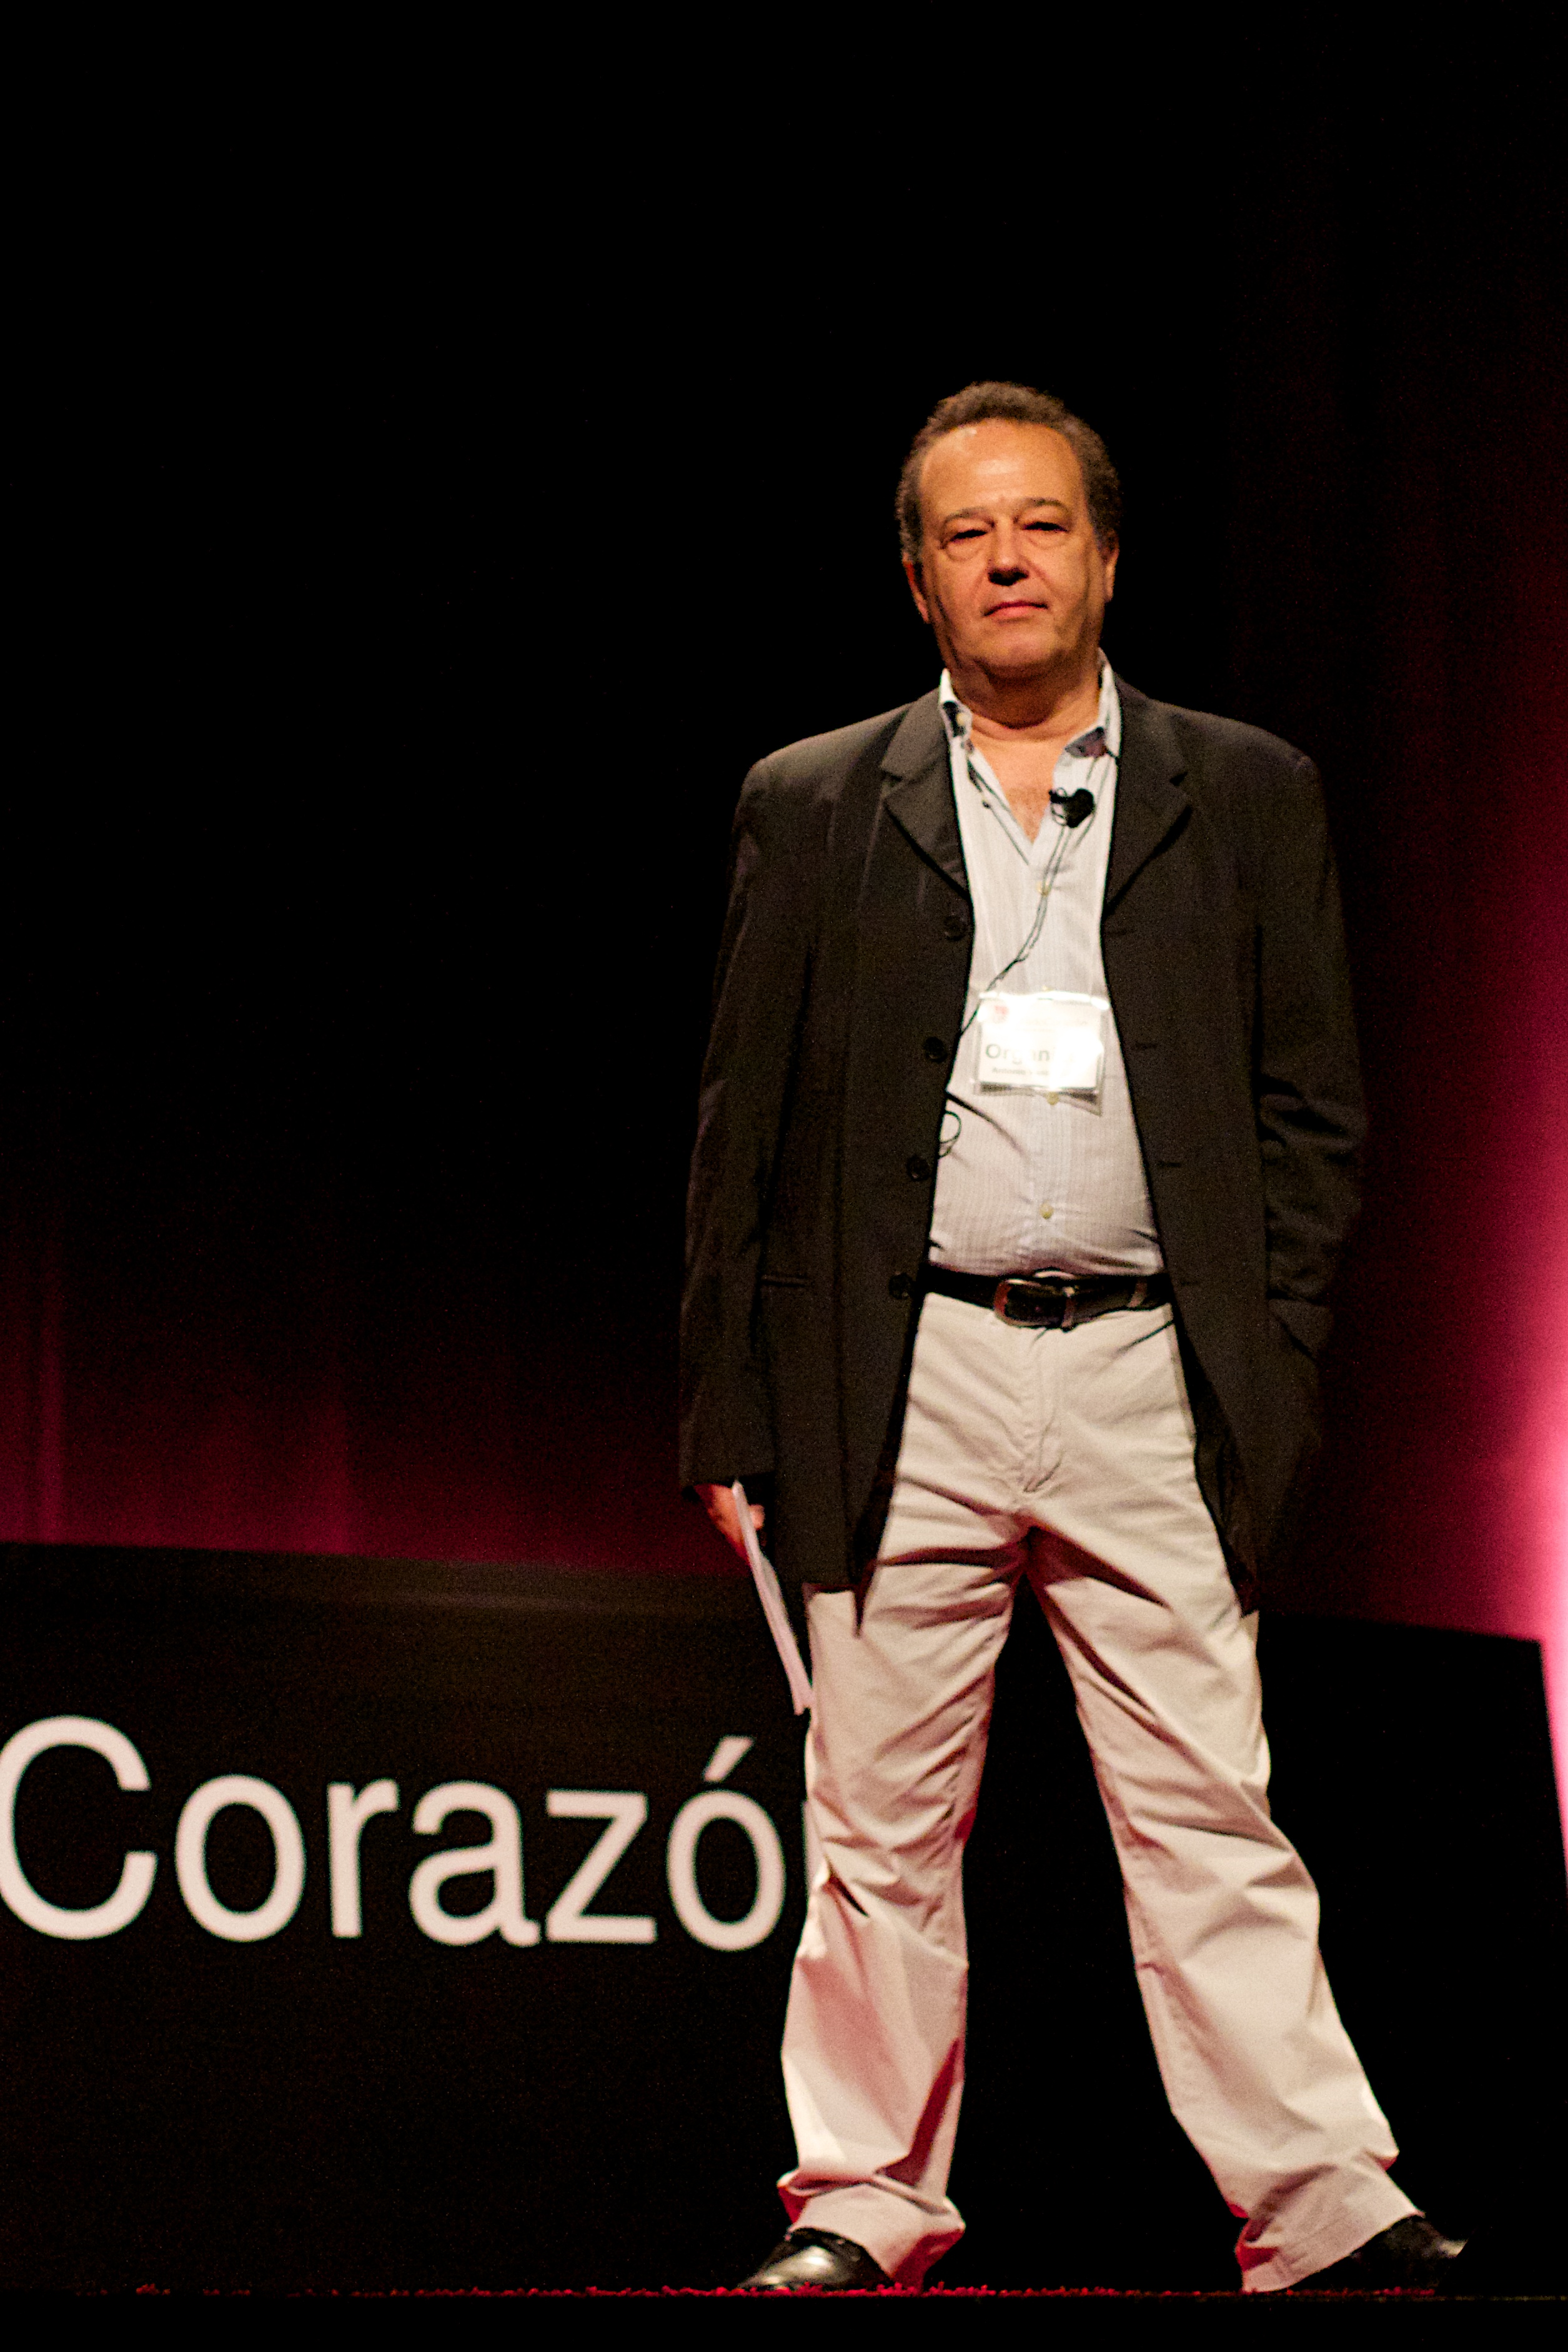
fashion, tuxedo, tedxusagrado, formal wear, musical theatre